Powai Lake

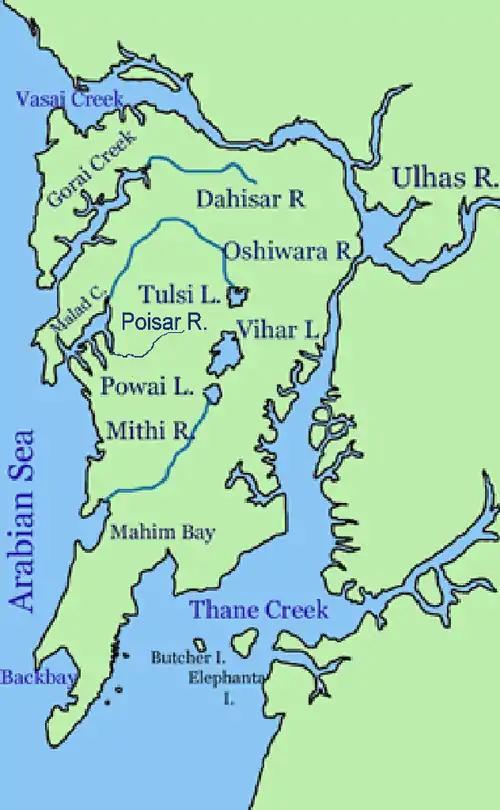
Powai Lake is located downstream of the Vihar Lake on the Mithi River

When it was built, the lake had an area of about and the depth varied from about (at the periphery) to at its deepest.